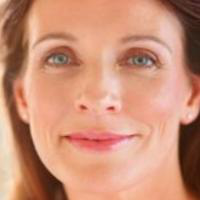
Age group: age 41-55